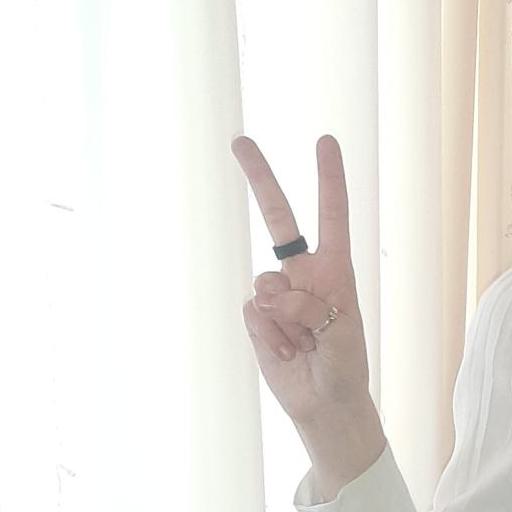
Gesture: peace